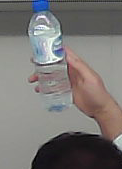
Product: nestle_water